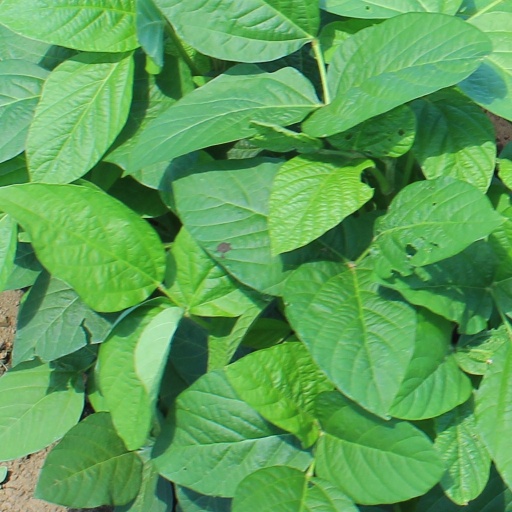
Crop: soybean